List of World War I memorials and cemeteries in Flanders

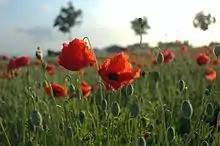
Poppies in Flanders' fields

Several war memorials and war graves have been erected in the Belgian region Flanders to memorialize the events that took place there during World War I. By the end of 1914 the Western Front ran from Nieuwpoort on the North Sea Coast to the Swiss Border. After the war, many memorials were erected in and along the area through which the front line had been. Five memorials are carillons, musical instruments of bells, which memorialize the loss of lives, cultural heritage, and bells during the war. Most of the war memorials in Flanders can be found in the Province of West Flanders, which comprises the arrondissements of Bruges, Diksmuide, Ypres, Kortrijk, Ostend, Roeselare, Tielt and Veurne.